Dallas Braden

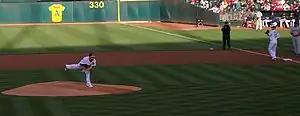
Braden warming up before a game against the Boston Red Sox in 2010

On April 6, 2010, Braden's first outing of the season, he struck out a career high 10 batters in seven innings, allowing one run on four hits and walked one. He received a no-decision, but the team got the win in the tenth inning.